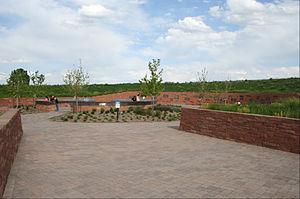
La fusillade de Columbine est une tuerie en milieu scolaire qui s’est produite le 20 avril 1999 à l'école secondaire Columbine située à Columbine près de la ville de Littleton, dans le comté de Jefferson, dans l'État du Colorado aux États-Unis.